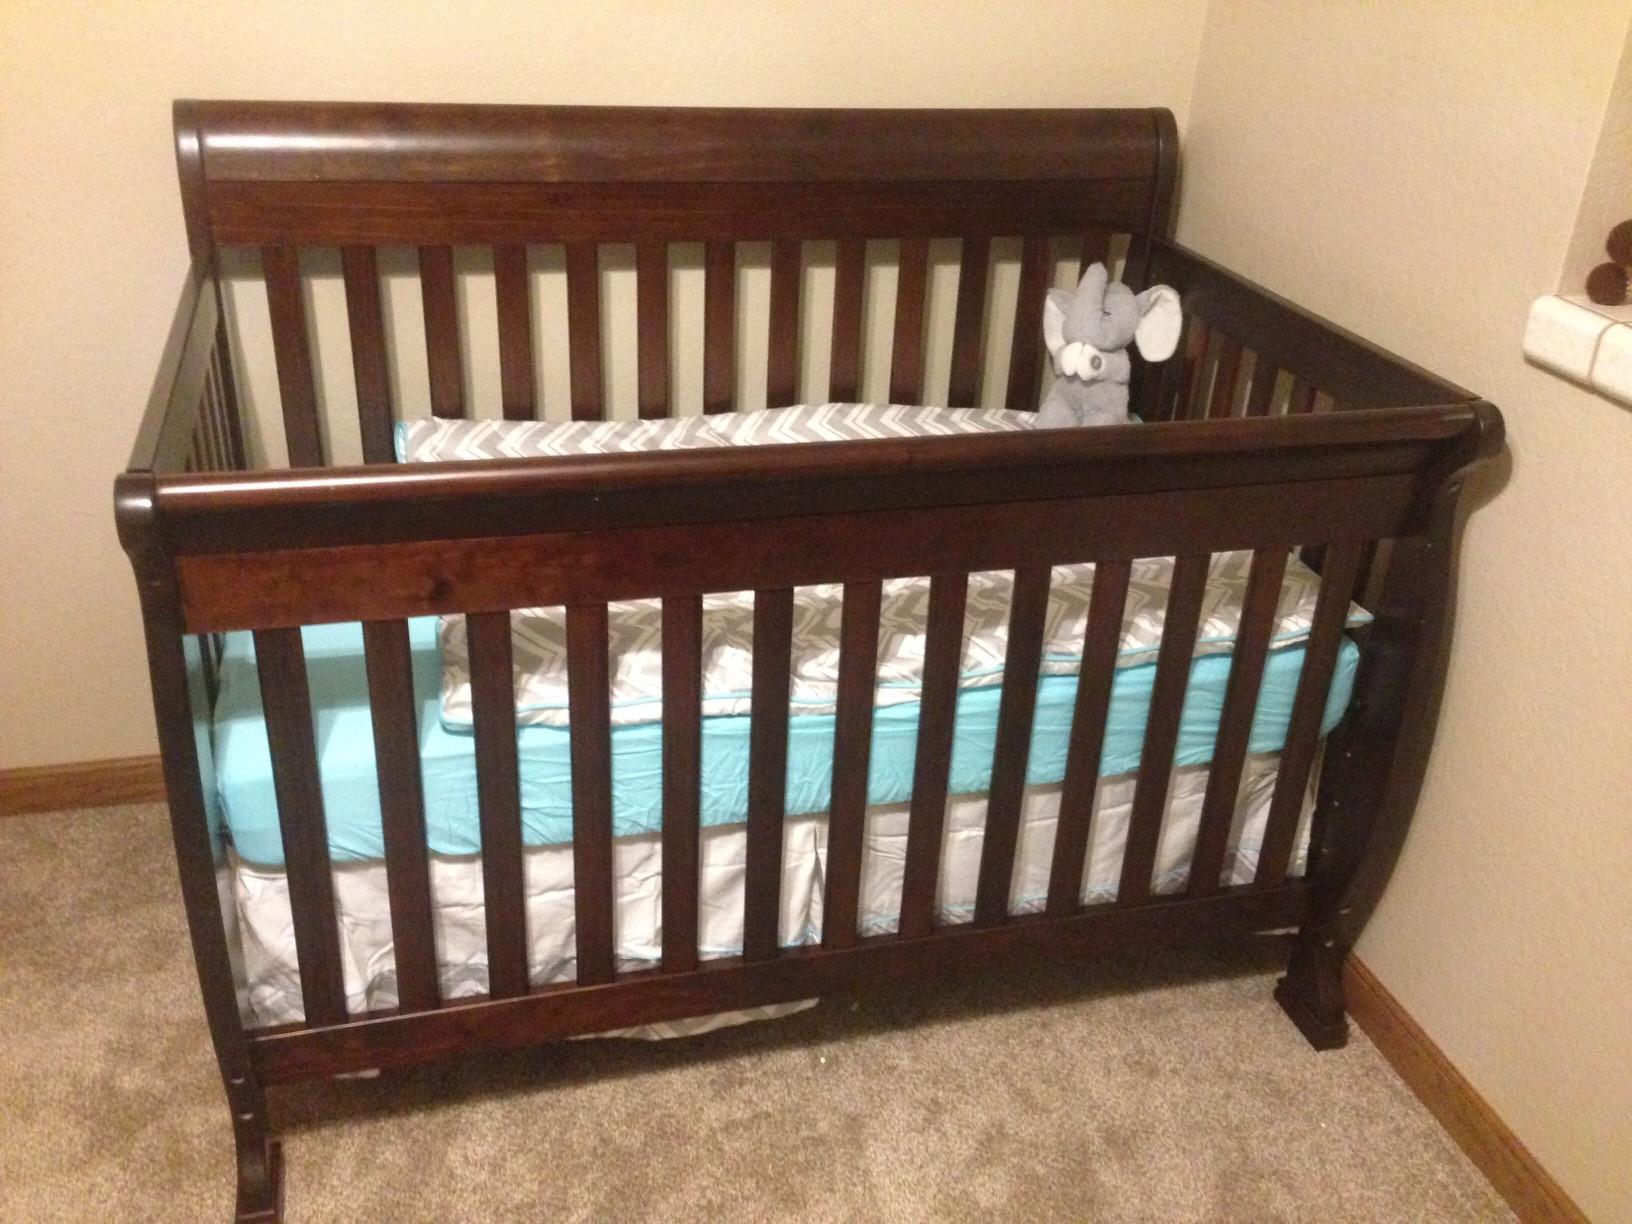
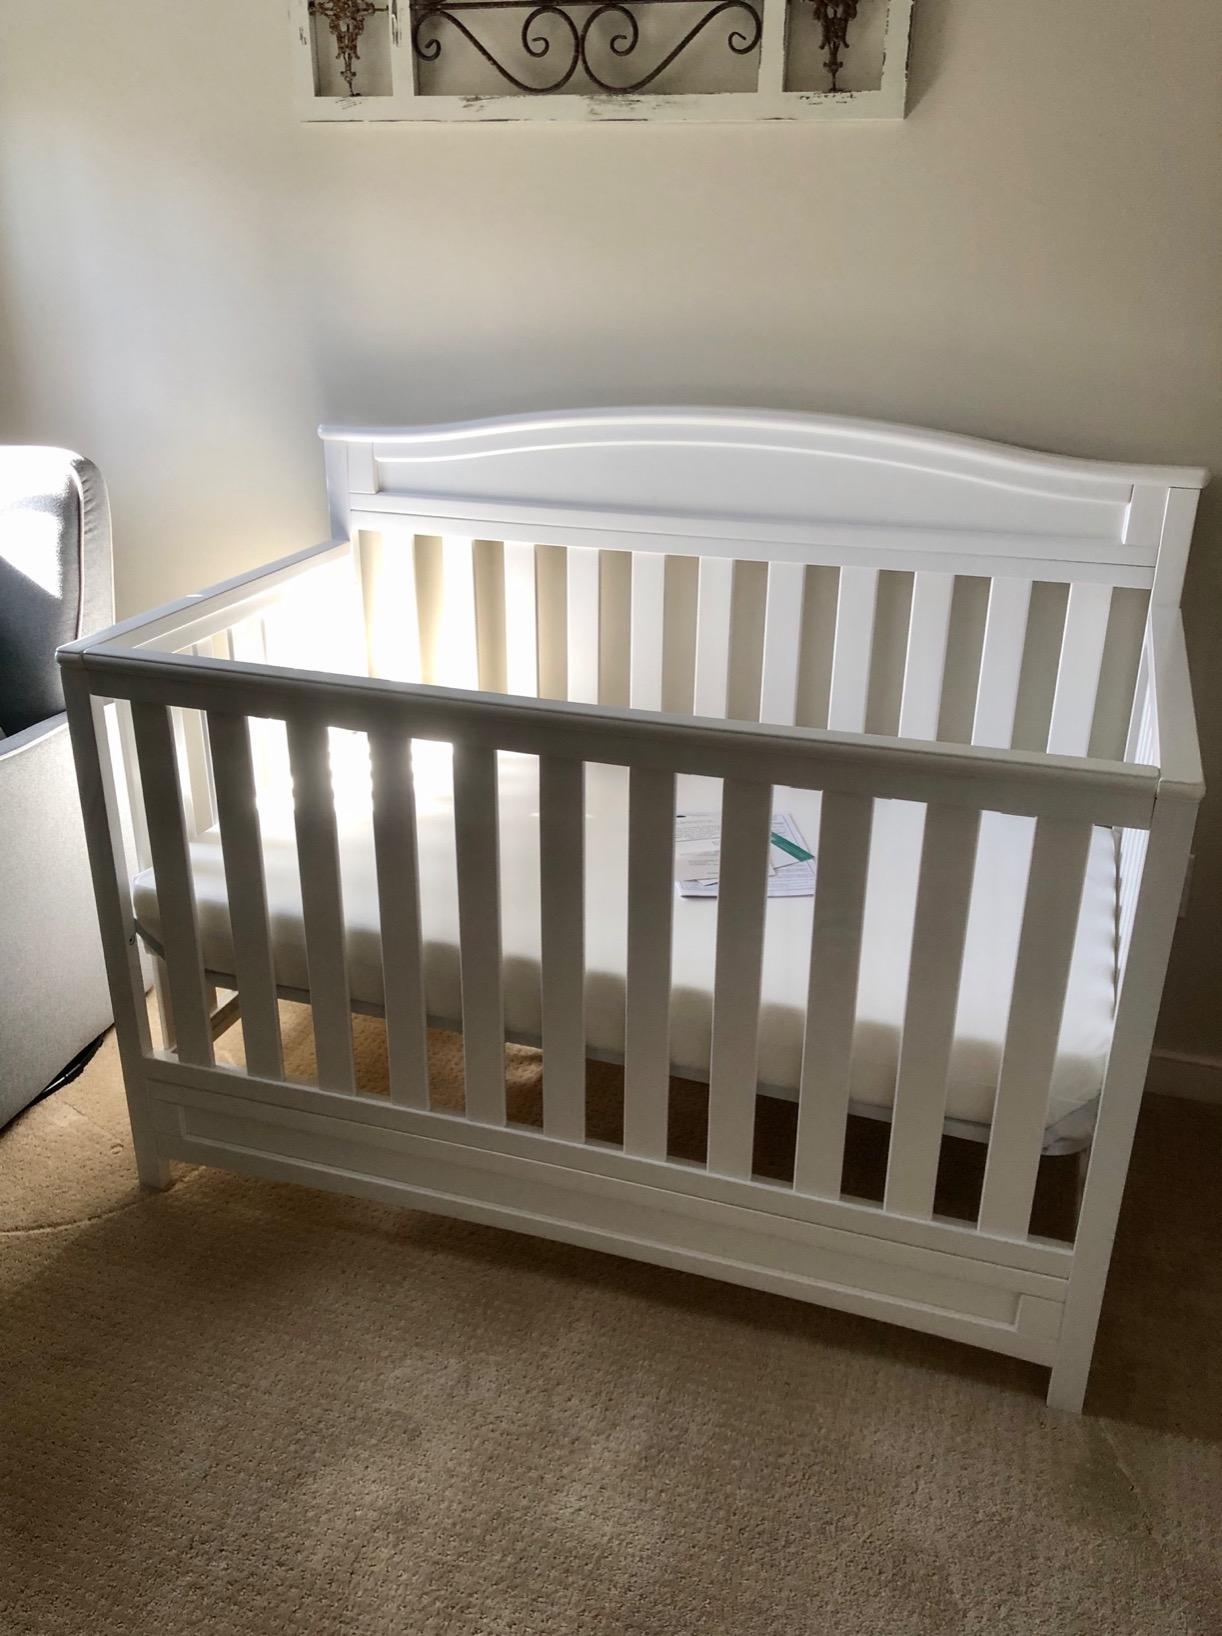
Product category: products_crib
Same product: no